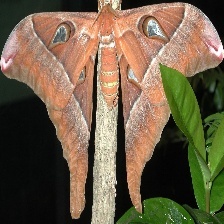
Species: HERCULES MOTH